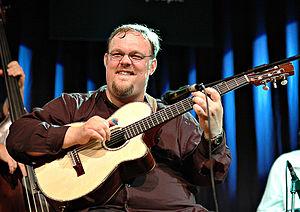
Richard Smith est un guitariste anglais.